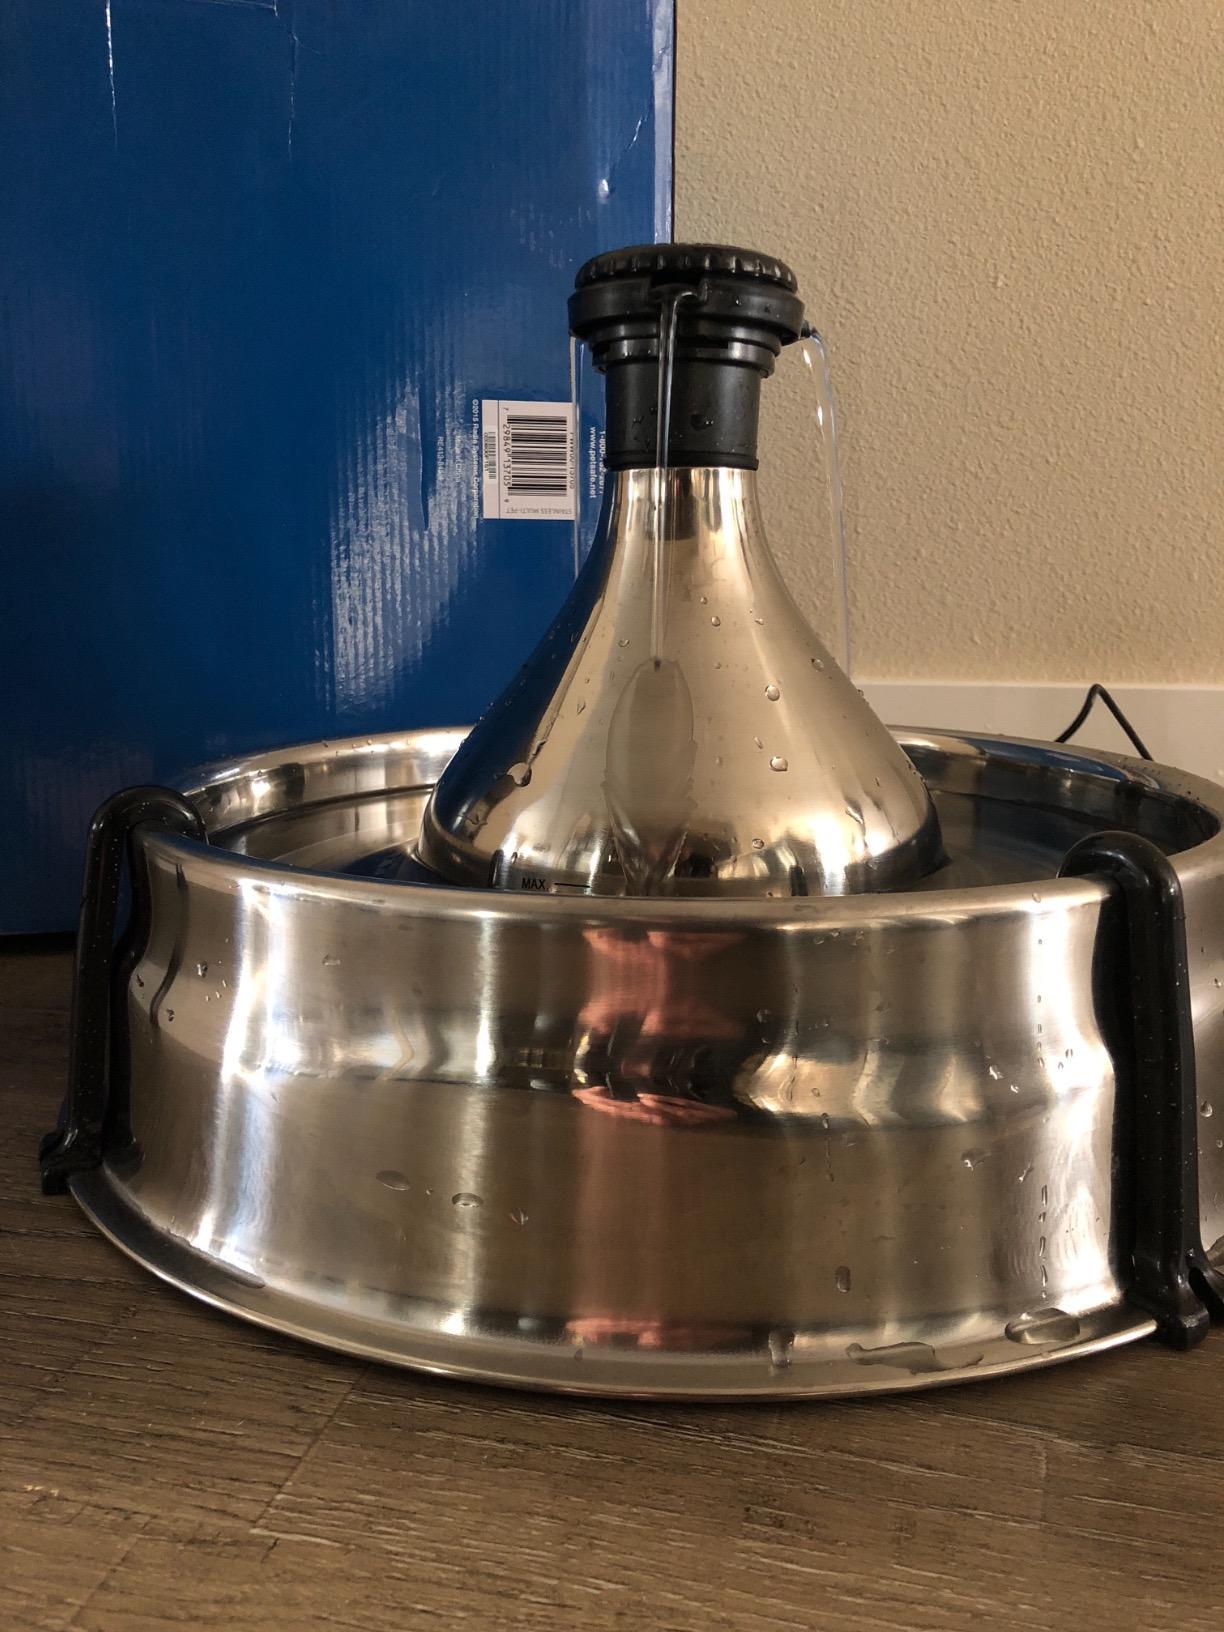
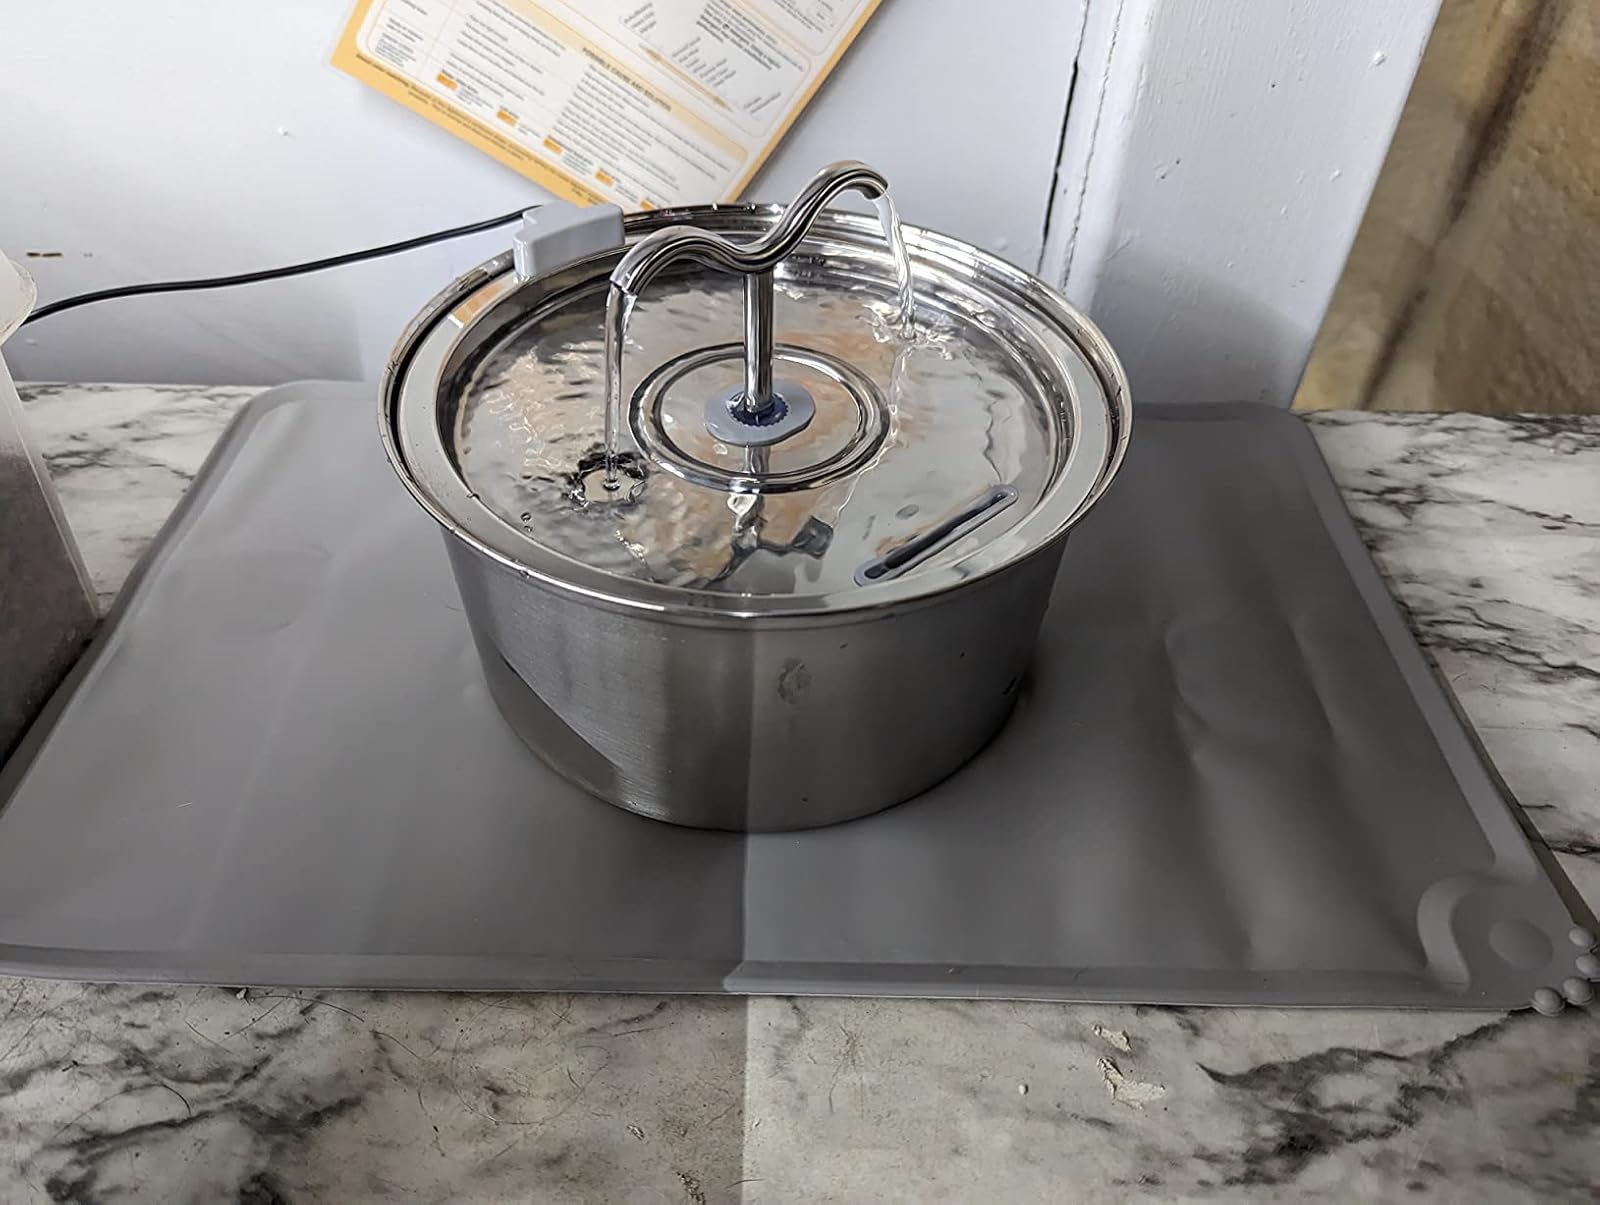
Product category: items_bowl
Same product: no